KUR ED1 class

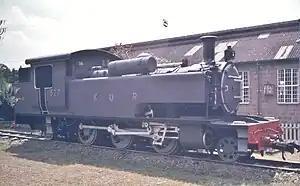
KUR 327 preserved at Nairobi Railway Museum, 2005

The KUR ED1 class was a class of gauge steam locomotives built for the Kenya-Uganda Railway (KUR). The first batch of 23 were built by Vulcan Foundry between 1926 and 1927. These were followed by further four built in 1929; one by W. G. Bagnall and three by Hunslet Engine Company. The locomotives were all entered service on the KUR between 1926 and 1930. They were later operated by the KUR's successor, the East African Railways (EAR), and reclassified as part of the EAR 11 class, renumbered 1105-1131.